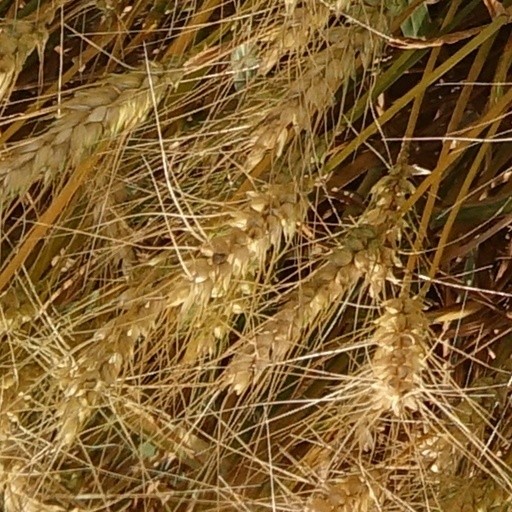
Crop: wheat